Carl Cohen (businessman)

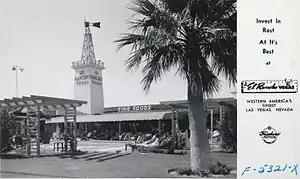
Postcard showing the El Rancho Vegas resort in the 1940s

Carl Cohen was born to a Jewish family in Cleveland, Ohio. He began his career as a bookie and an operator in illegal gambling clubs run by the Mayfield Road Mob in that city. The Mayfield Road Mob had connections to mobster Moe Dalitz.